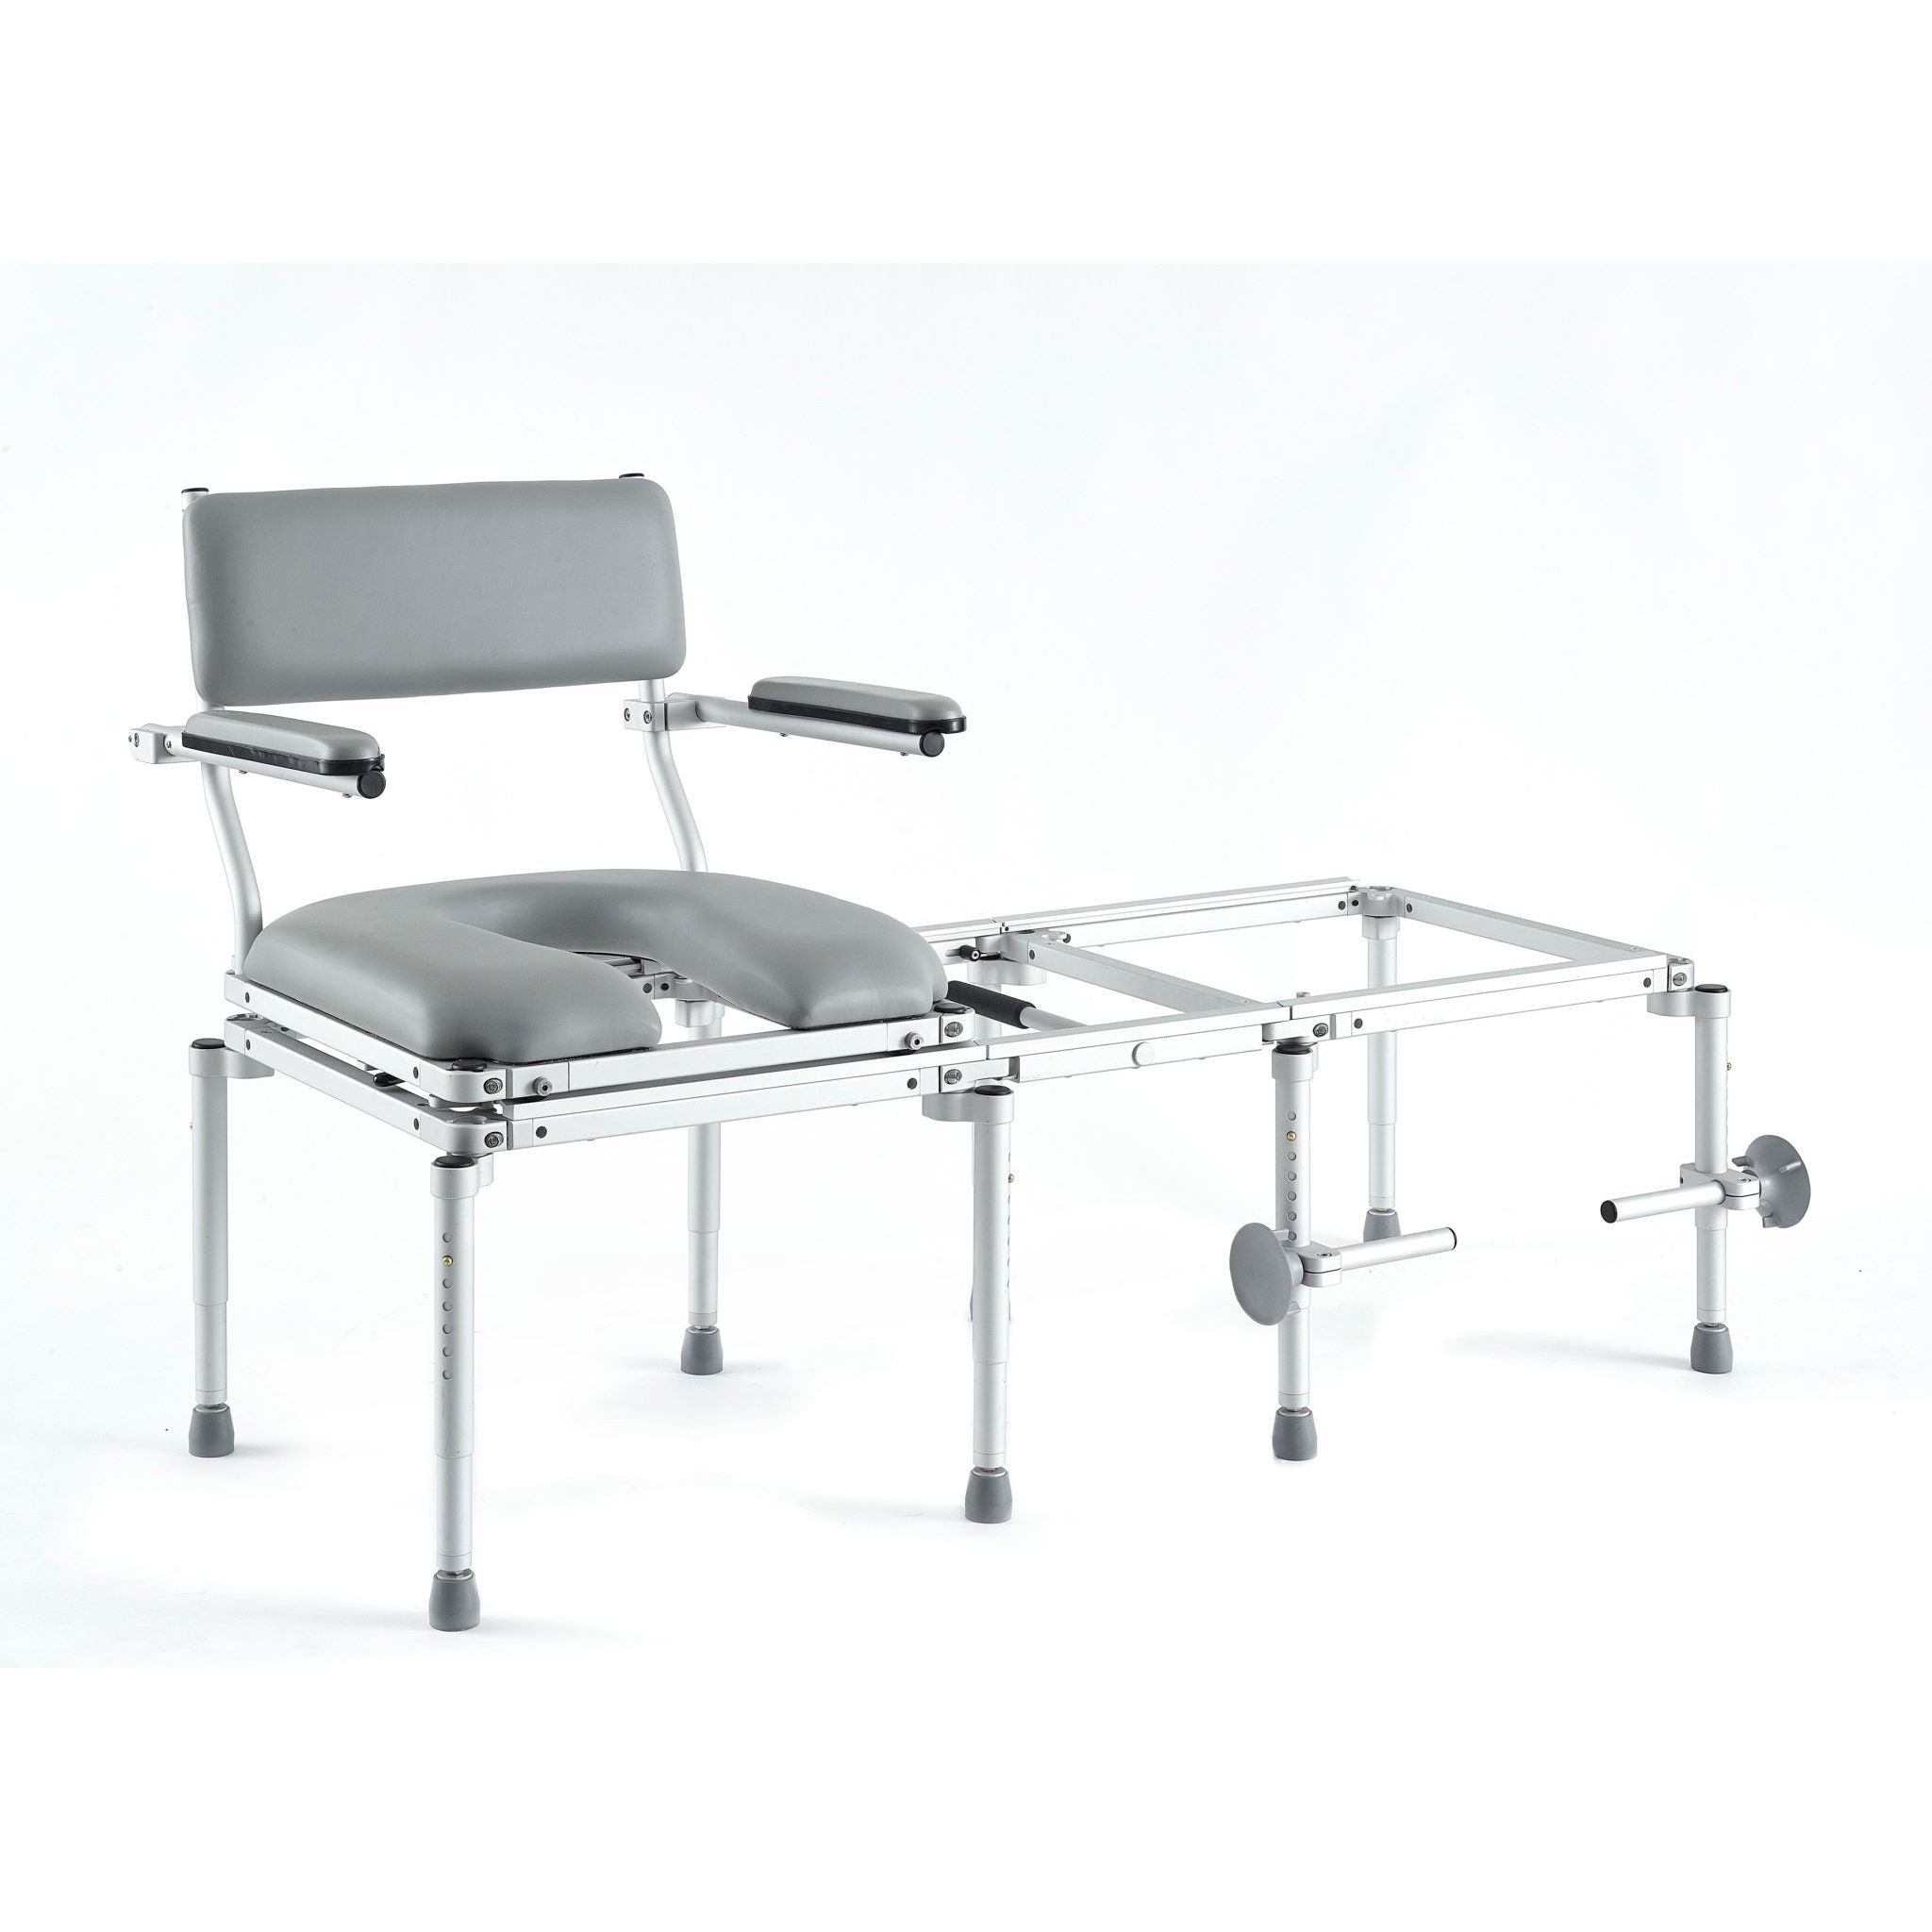
Nuprodx - MC5200 All-In-One Wide Stationary Tub Transfer Bench
Brand: Nuprodox
Nuprodx - MC5200 All-In-One Wide Stationary Tub Transfer Bench Product Description The Nuprodx MC5200 All-In-One Wide Stationary Tub Transfer Bench is perfect for independent wheelchair users and larger individuals who need additional space and support. With 400lb capacity, this transfer bench offers a wide seat frame and a multi-functional design, combining commode chair, shower chair, and transfer system for easy tub access. Enjoy a safe, comfortable, and stress-free showering experience. Key Details Modular Design and American Craftsmanship: Customizable with built-in adjustment features. USA Made: Proudly made in the USA for exceptional quality. Adaptive Slide Direction: Easy-to-change slide direction to suit your bathroom layout. Ensures adaptability and user convenience. Luxurious Hand-Wrapped Naugahyde Cushions: Premium upholstery for superior comfort. Adds an elegant touch to your bathroom. High-Quality Metal Components: Crafted from aircraft-grade aluminum, brass, and stainless steel. Guarantees robustness and durability. Innovative Patented Connector Bridge: Safely facilitates sliding over and into the tub. Enhances safety during transfers. Smooth Transfer Mechanism: High-quality Derlin wheels and self-aligning slider tracks. Ensures a smooth and effortless transfer into the tub. Universal Toilet and Tub Compatibility: Fits over both standard and taller ADA compliant toilets. Effortlessly fits into nearly any bathtub or shower, ensuring adaptability. Customizable Design for Varied Users and Spaces: Easily adjustable to accommodate larger or smaller users. Suitable for a wide range of bathroom configurations. Skin-Friendly Cushions for Enhanced Comfort: Cushions designed for those susceptible to skin issues. Provides the necessary softness and texture for user comfort. Enhanced Seat Frame and Weight Capacity: Features a larger seat frame for added space and support. Supports higher weight capacities to accommodate a variety of users. Durable, Corrosion-Resistant Construction: Crafted from materials resistant to rust and corrosion, ensuring longevity. Cost-Effective Bathroom Accessibility: Converts non-accessible bathrooms into accessible ones without costly remodeling. Provides an affordable solution for improved accessibility. Safe and Convenient Tub Transfer: Offers a secure and convenient method for sliding over and into the tub. Enhances bathroom safety for users. Privacy-Enhancing Removable Bridge: Bridge can be removed, allowing for closure of the shower curtain and added privacy. Maintains user dignity and comfort. Smoothest Rolling Transfer Bench System: Recognized as the smoothest rolling transfer bench system available on the market. Ensures effortless transfers and user satisfaction. Specifications System Width: 54" in total width. Seat Size: 20”x20” Seat-to-Floor Height: 21.5 to 25.5" Under-Frame-to-Floor Height: 16.5 to 20.5" Product Weight: 48 lbs. Weight Capacity: 400 lbs. Warranty Nuprodx protects your investment with a two-year limited repair or replace policy on all hard parts, and one-year limited repair or replace policy on cushions and arm pads. Returns This item is non-returnable for one of the following reasons: This item is custom-made by the manufacturer to suit your specific needs. Please review all specifications carefully before placing your order. Once production of your item has begun – the order is unable to be canceled. For hygienic safety and per FDA regulations this item is non-returnable, even if unused. Once products are installed, the product is no longer returnable. Please inspect your product upon delivery. If the product is damaged or is not the correct product, please refuse the delivery. If your item was delivered without a signature and is damaged or incorrect please call Living Smart USA Customer Service.
Category: Health & Beauty > Health Care > Mobility & Accessibility > Accessibility Furniture & Fixtures > Shower Benches & Seats > Transfer Benches